Frankfurt–Göttingen railway

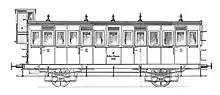
Car no. 16, 1./2. class of the Bebra-Hanauer Eisenbahn, about 1869

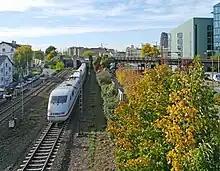
Frankfurt-Sachsenhausen: in front the southern Main route, on the right the North Main line on the Deutschherrn Bridge

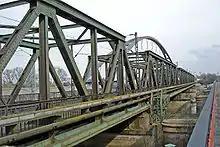
Steinheim Main Bridge

The North Main connection via the Frankfurt–Hanau Railway Company line had several disadvantages. It meant a detour and bypassed the town of Offenbach am Main, not least because the capacity of the city link line was limited. So there were plans for a southern Main line that would connect with the Frankfurt–Offenbach Local Railway in Offenbach. However, the tracks of the local railway were not designed to handle long-distance railway traffic, so a new long-distance line was built on an embankment, which bypassed the centres of Sachsenhausen and Offenbach to the south. The proposed line ran through the Grand Duchy of Hesse. This section of the new railway line was therefore authorised a state treaty of 12 June 1868. This state treaty determined, among other things, in Article 21, that: